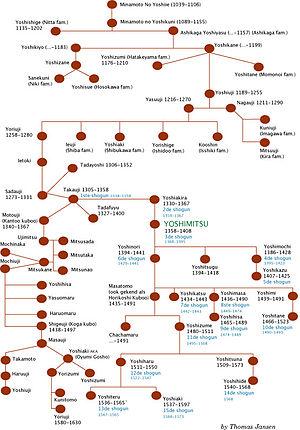
Le clan Ashikaga est un important clan japonais de samouraïs qui a établi le shogunat Ashikaga et dirigé le Japon pendant plus de deux siècles, de 1336 à 1573.